New Mexico

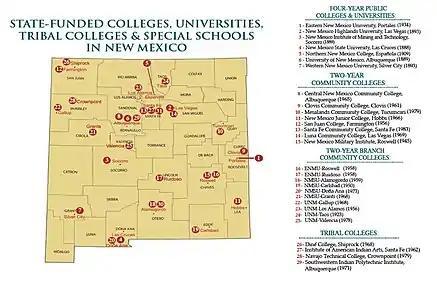
Public New Mexico colleges and universities. New Mexico Higher Education Department.

Since 2006, a state owned, privately run commuter railway, the New Mexico Rail Runner Express, has served the Albuquerque metropolitan area, connecting the city proper with Santa Fe and other communities. The system expanded in 2008 with the adding of the BNSF Railway's line from Belen to a few miles south of Lamy. Phase II of Rail Runner extended the line northward to Santa Fe from the Sandoval County station, the northernmost station under Phase I service; the service now connects Santa Fe, Sandoval, Bernalillo, and Valencia counties. Rail Runner operates scheduled service seven days per week, connecting Albuquerque's population base and central business district to downtown Santa Fe with up to eight roundtrips in a day; the section of the line running south to Belen is served less frequently.